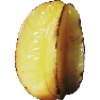
Label: Carambula 1